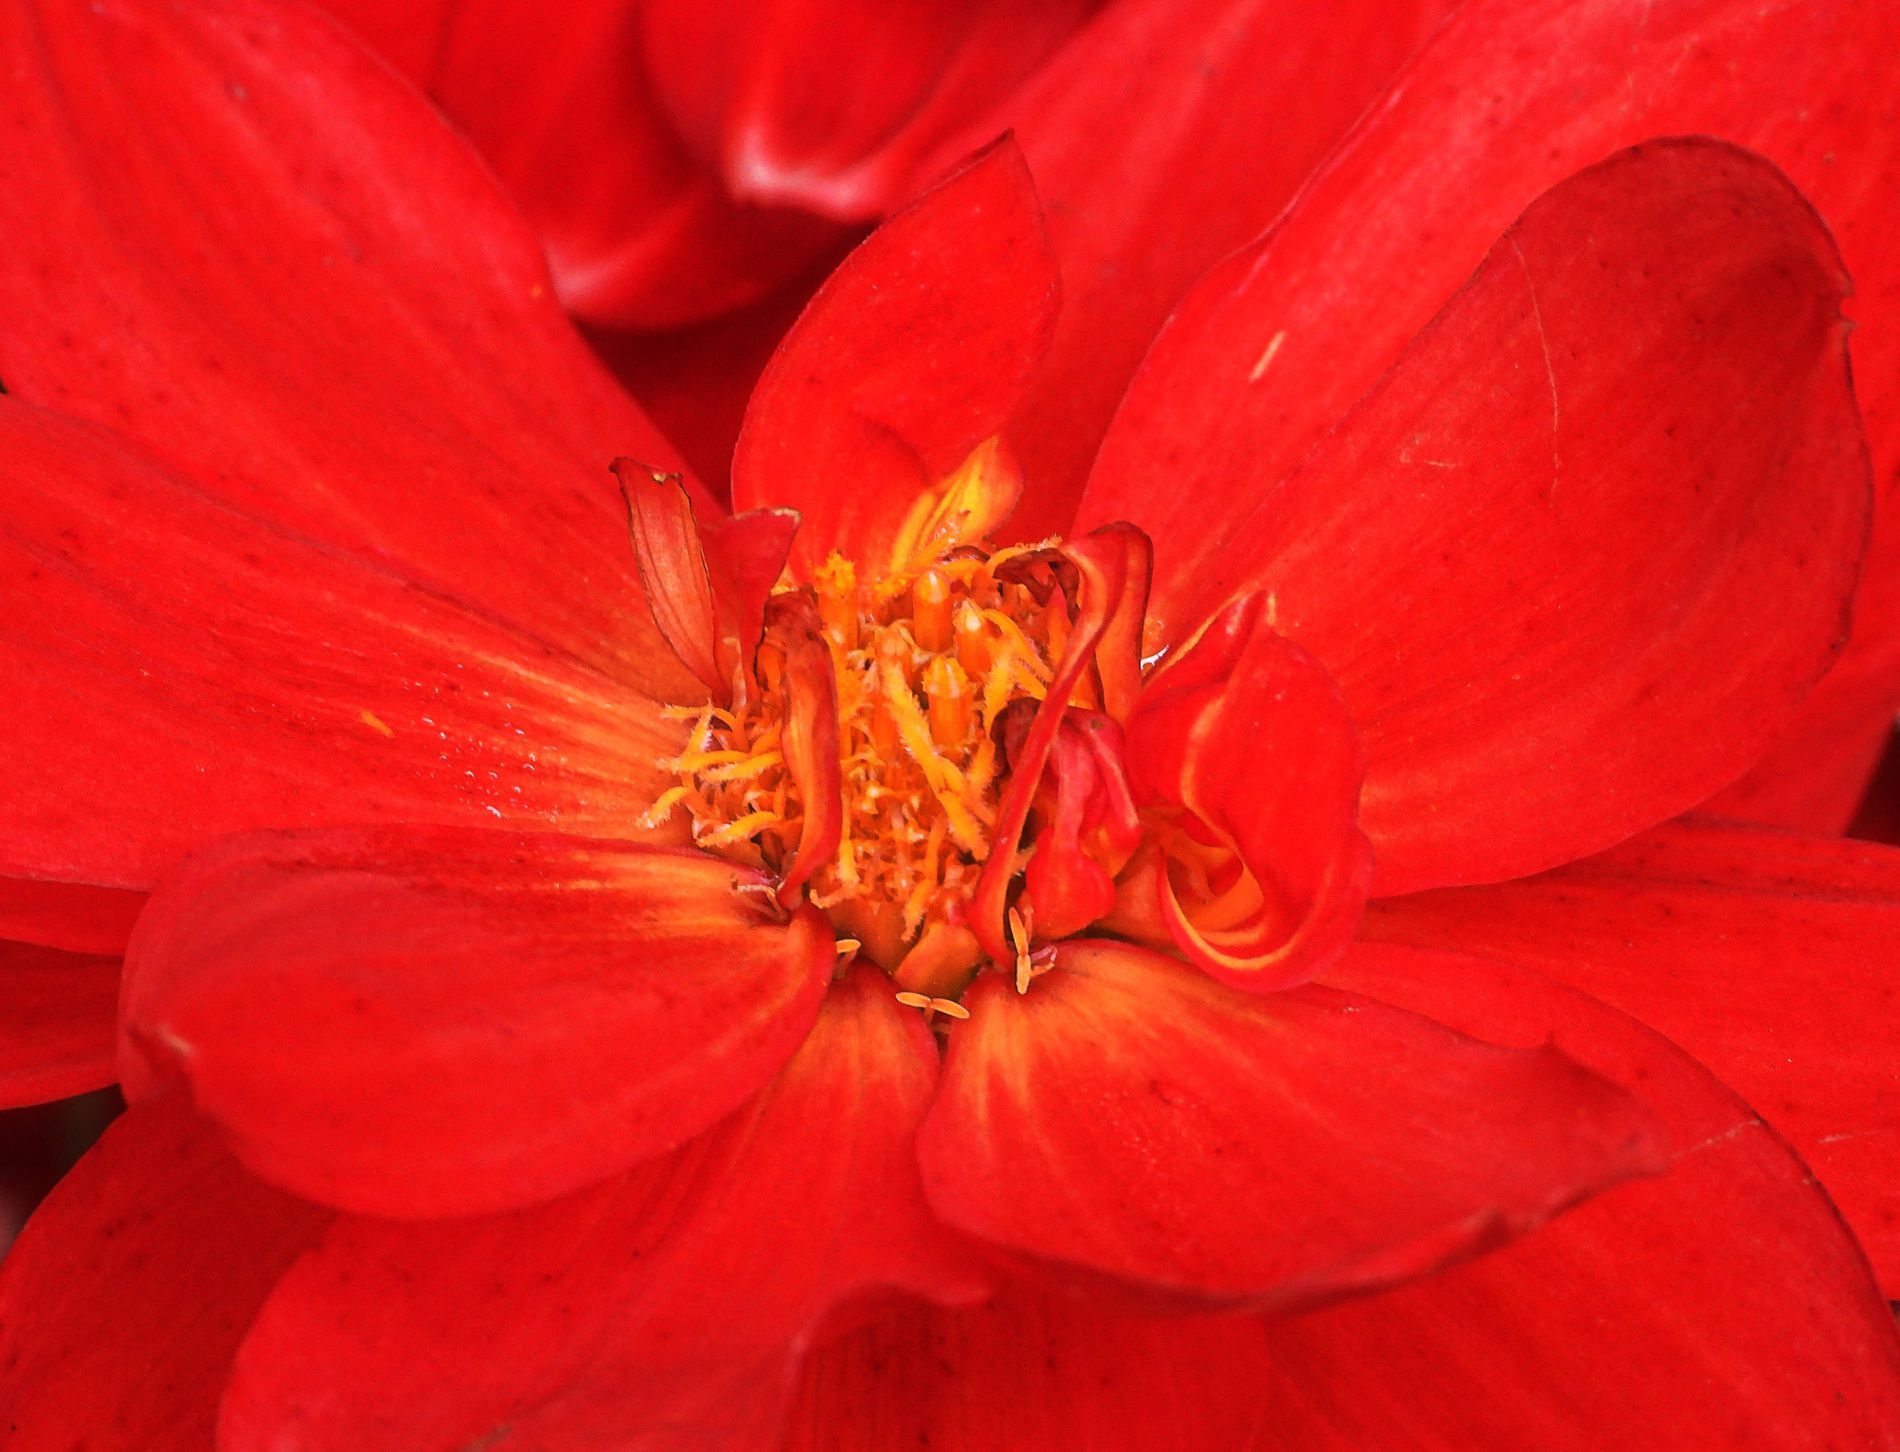
A red blooming flower.
This image features a blooming red dahlia, with layered petals surrounding the yellowish center. In the background, there is a blur of gathered petals, most likely from the same flower.
This is an extreme close-up shot showing a blooming red dahlia flower. The center of the flower is the focal point. The color palette is mainly warm, with red as the dominant color, highlighting its organic nature and evoking warmth, beauty, and love for nature.
Labels: Plant, Pollen, Flower, Petal, Geranium, Dahlia, Background, Flowers
Camera: NIKON CORPORATION COOLPIX P1000
Aperture: F4.5
Exposure: 1/125 sec
ISO: 400
Focal length: 49.5 mm